Susan Ford Bales

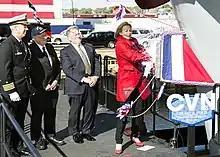
Bales christens "Gerald R. Ford" (CVN 78) in Newport News, Virginia on November 9, 2013

Bales trained as a photographer and worked as a photojournalist for the Associated Press, "Newsweek", "Money Magazine", "Ladies Home Journal", "The Topeka Capital-Journal", the "Omaha Sun" and also freelanced. She was hired to shoot publicity stills for the film "Jaws 2", with many appearing in Ray Loynd's book "Jaws 2 Log".